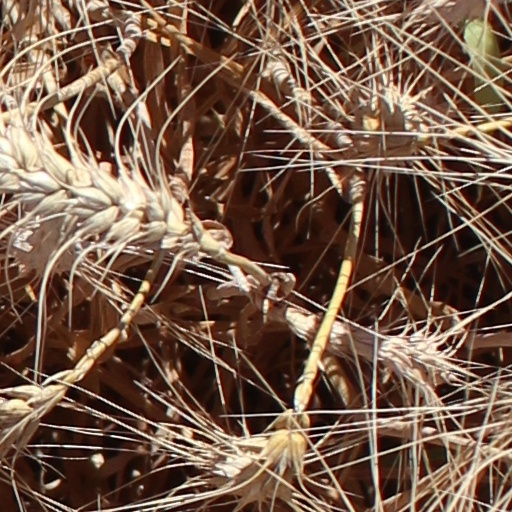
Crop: wheat